Iowana Hotel

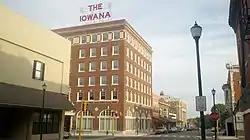

The Iowana Hotel, now known simply as The Iowana, is a historic building located in Creston, Iowa, United States. Because Creston was on the mainline of the Chicago, Burlington and Quincy Railroad, and it was a divisional headquarters, it received a steady flow of visitors. Hotels that featured fireproof construction and modern amenities, such as this one, started to enter Iowa's secondary markets in the 1910s and 1920s. A group of local businessmen formed the Hotel Investment Company, and built the hotel. They hired the Chicago architectural firm H.L. Stevens & Company, known for its hotels, to design and build the Iowana. The building was constructed from 1919 to 1920. It served as Creston's primary hotel until about 1958 when more convenient and economical motels were built along the highway. By this time rail travel was declining and highway travel was increasing. The Hotel Investment Company sold the building in 1971. It continued in operation under various owners into the 1980s. The building was listed on the National Register of Historic Places in 2009. It stood vacant for several years until it was transformed into an apartment building.